Pedro Beato

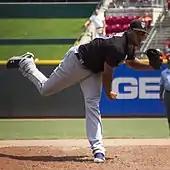
Beato pitching for the New York Mets in 2011.

Going into the 2007 season, Beato was rated the 99th best prospect in baseball by "Baseball America". He participated in the 2007 All-Star Futures Game.